Telegraphy

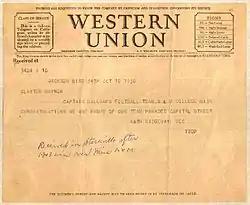
Western Union telegram (1930)

US inventors William Henry Ward (1871) and Mahlon Loomis (1872) developed electrical conduction systems based on the erroneous belief that there was an electrified atmospheric stratum accessible at low altitude. They thought atmosphere current, connected with a return path using "Earth currents" would allow for wireless telegraphy as well as supply power for the telegraph, doing away with artificial batteries. A more practical demonstration of wireless transmission via conduction came in Amos Dolbear's 1879 magneto electric telephone that used ground conduction to transmit over a distance of a quarter of a mile.